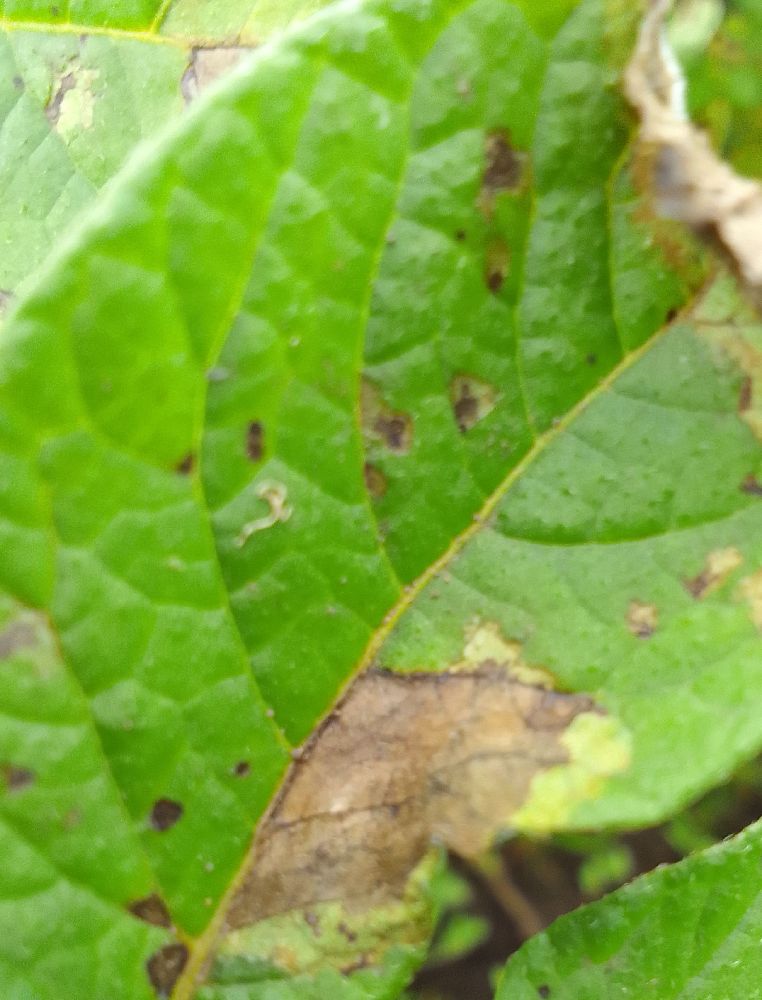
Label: Late blight